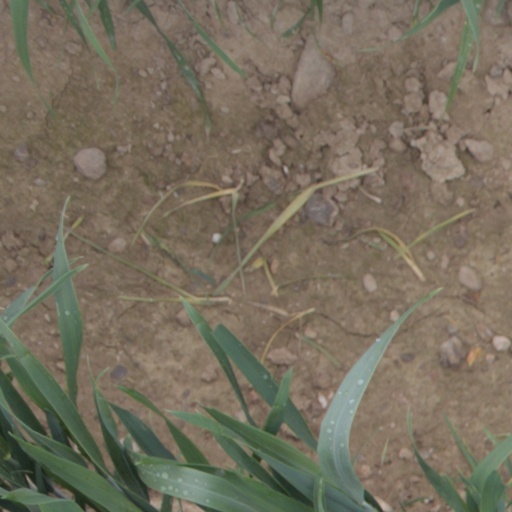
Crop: wheat